Kutubiyya Mosque

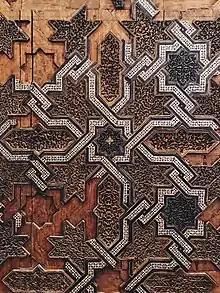
Detail of the geometric motif on the flanks of the minbar, centered around a recurring eight-pointed star. The spaces are filled with inlay and wood-carved arabesque pieces.

The Kutubiyya Mosque's original "minbar" (pulpit) was commissioned by Ali ibn Yusuf, one of the last Almoravid rulers, and created by a workshop in Cordoba, Spain (al-Andalus). Its production started in 1137 and is estimated to have taken seven years. It is regarded as “one of the unsurpassed creations of Islamic art”. Its artistic style and quality was hugely influential and set a standard which was repeatedly imitated, but never surpassed, in subsequent minbars across Morocco and parts of Algeria. It is believed that the minbar was originally placed in the first Ben Youssef Mosque (named after Ali ibn Yusuf, but entirely rebuilt in later centuries). It was then transferred by the Almohad ruler Abd al-Mu'min to the first Kutubiyya Mosque and was later moved to the second incarnation of that mosque. It remained there until 1962, when it was moved to the El Badi Palace where it is now on display for visitors.